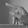
ASL letter: P